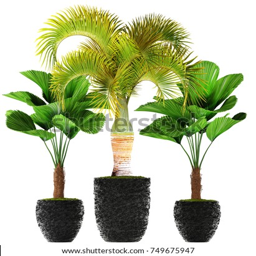
3d illustration of a palm tree on a white background